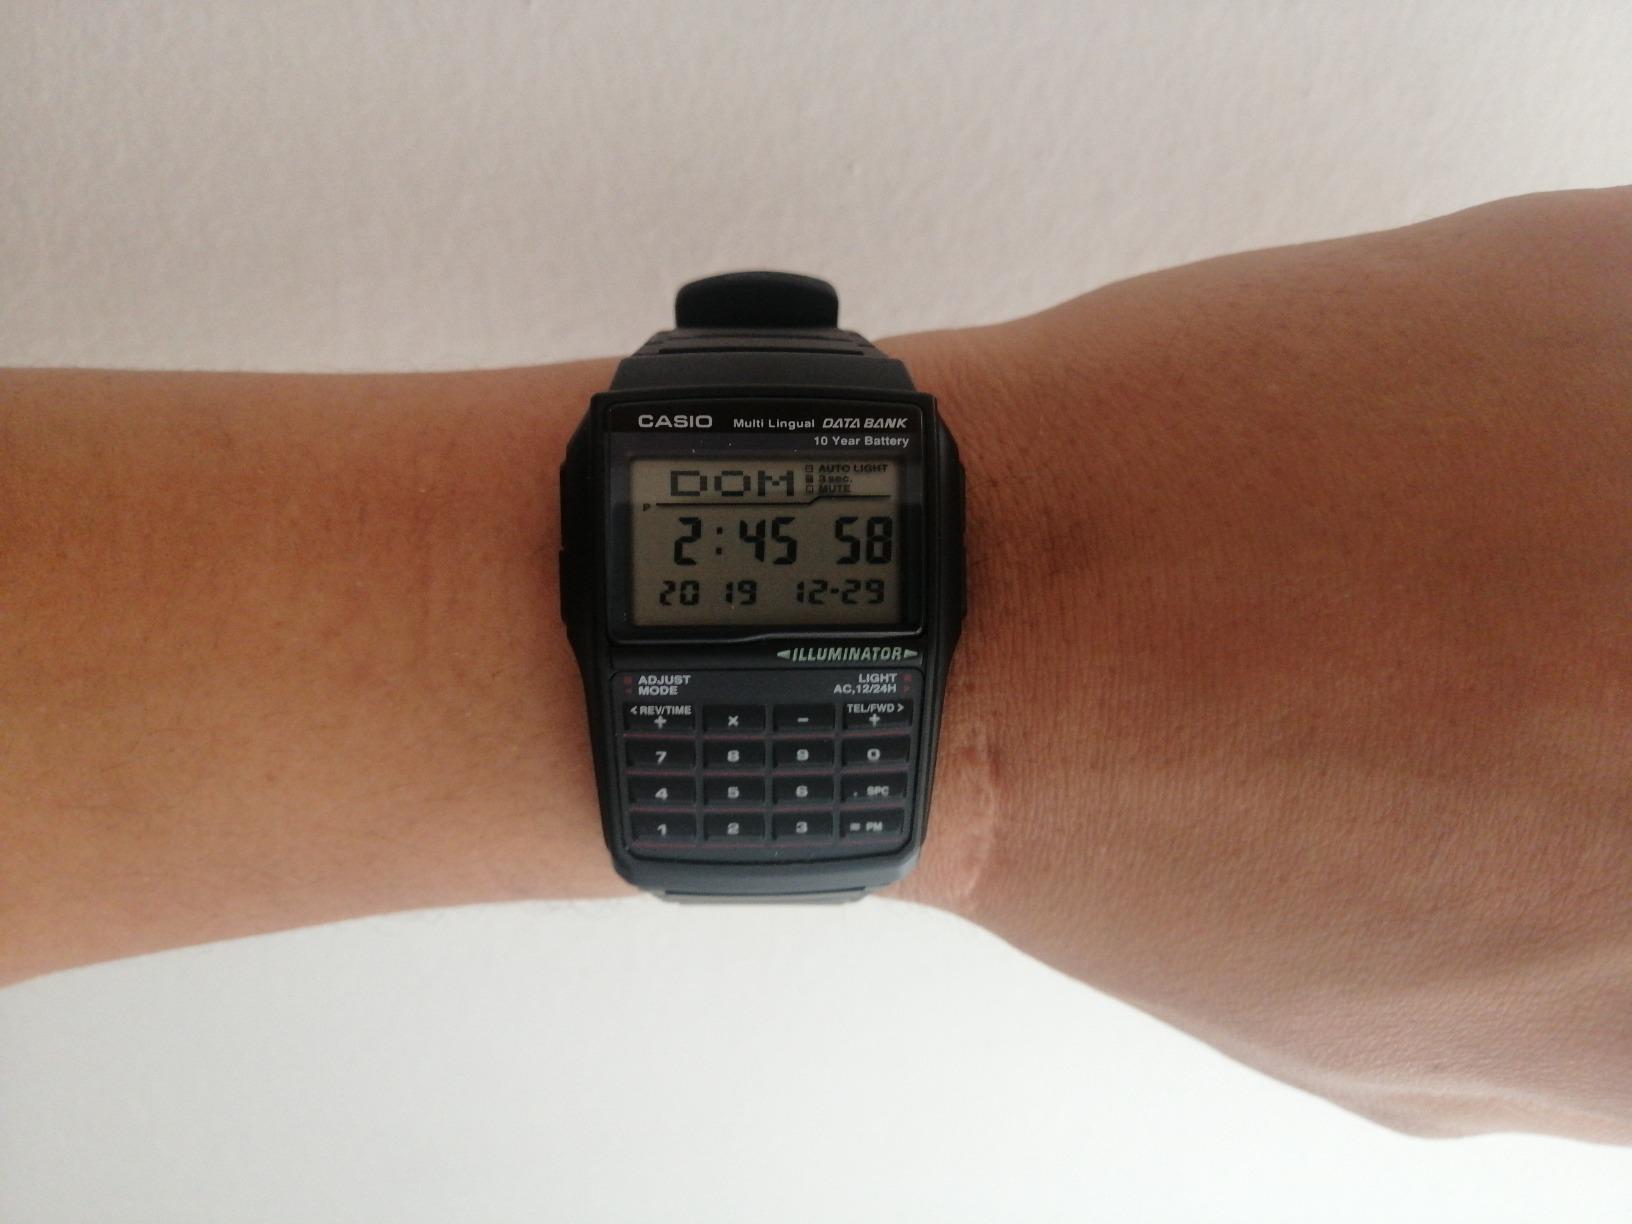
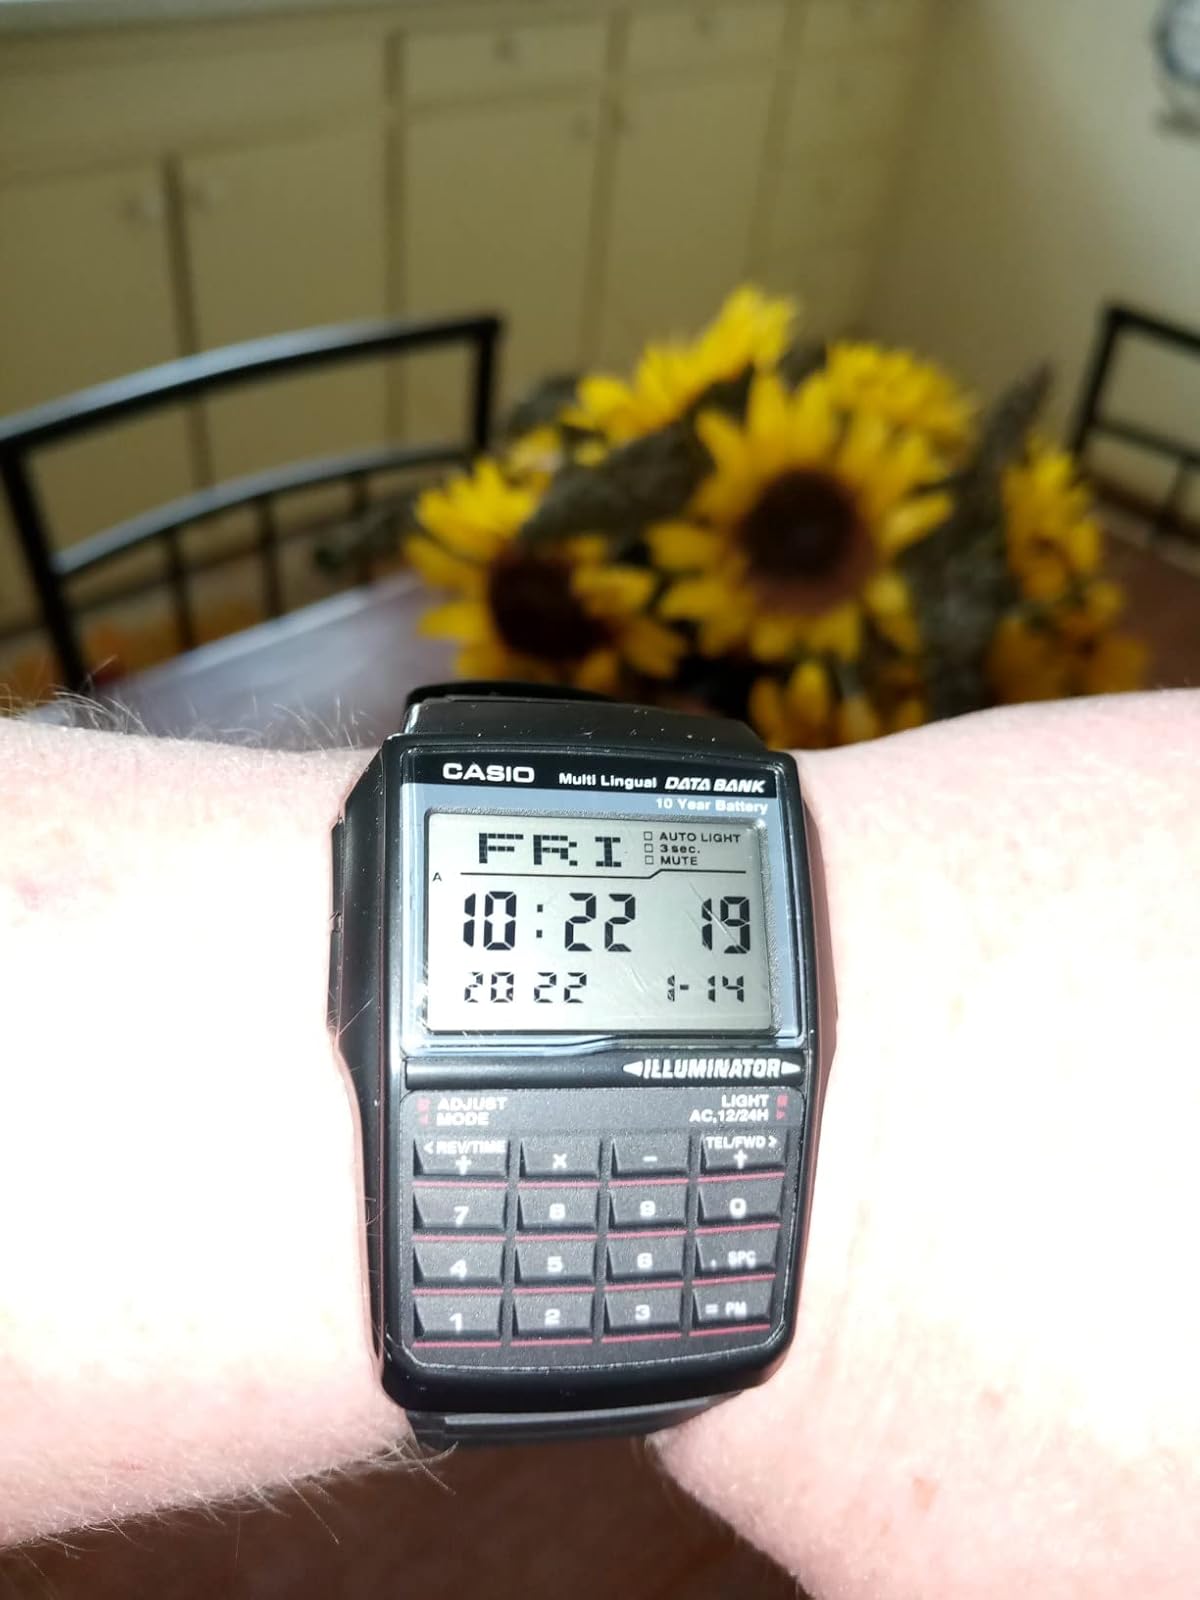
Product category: accessories_watch
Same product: yes